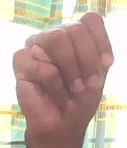
ASL sign: M